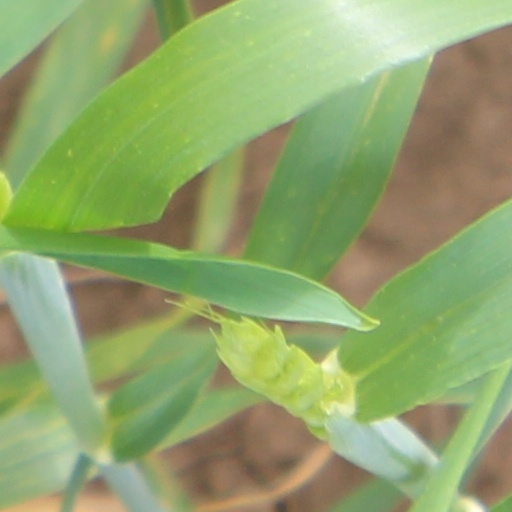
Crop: wheat